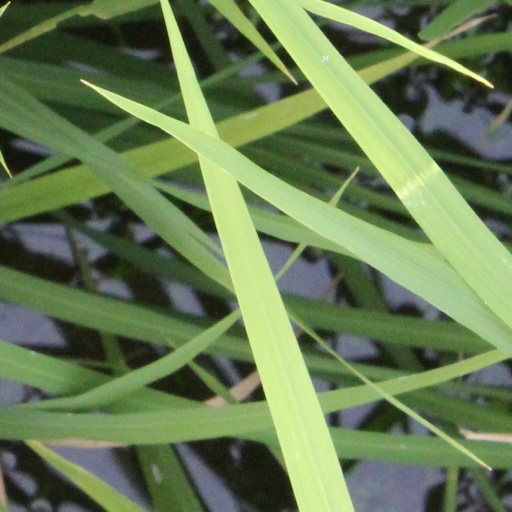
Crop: rice